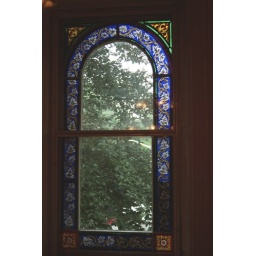
stained glass window in the John Harris-Simon Cameron Mansion